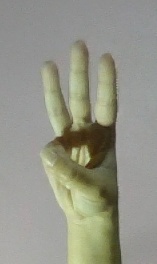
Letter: thaa